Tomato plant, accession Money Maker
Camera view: bottom (45 deg); turntable rotation: 90 degrees
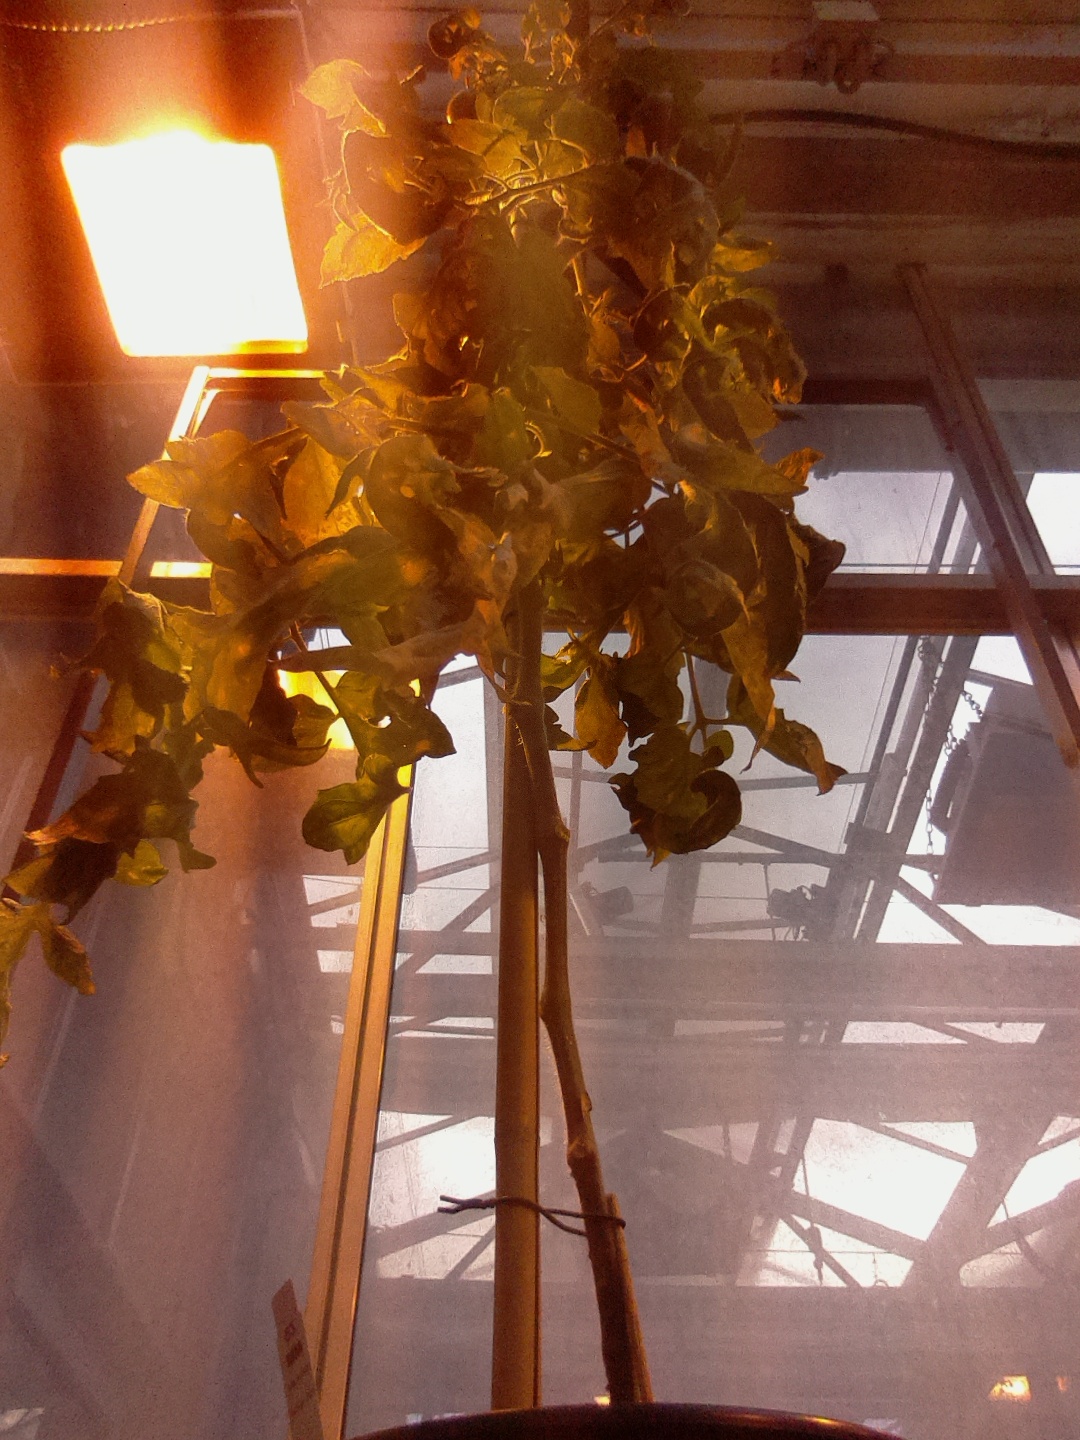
BBCH growth stage 78: 80% -90% of final fruit size